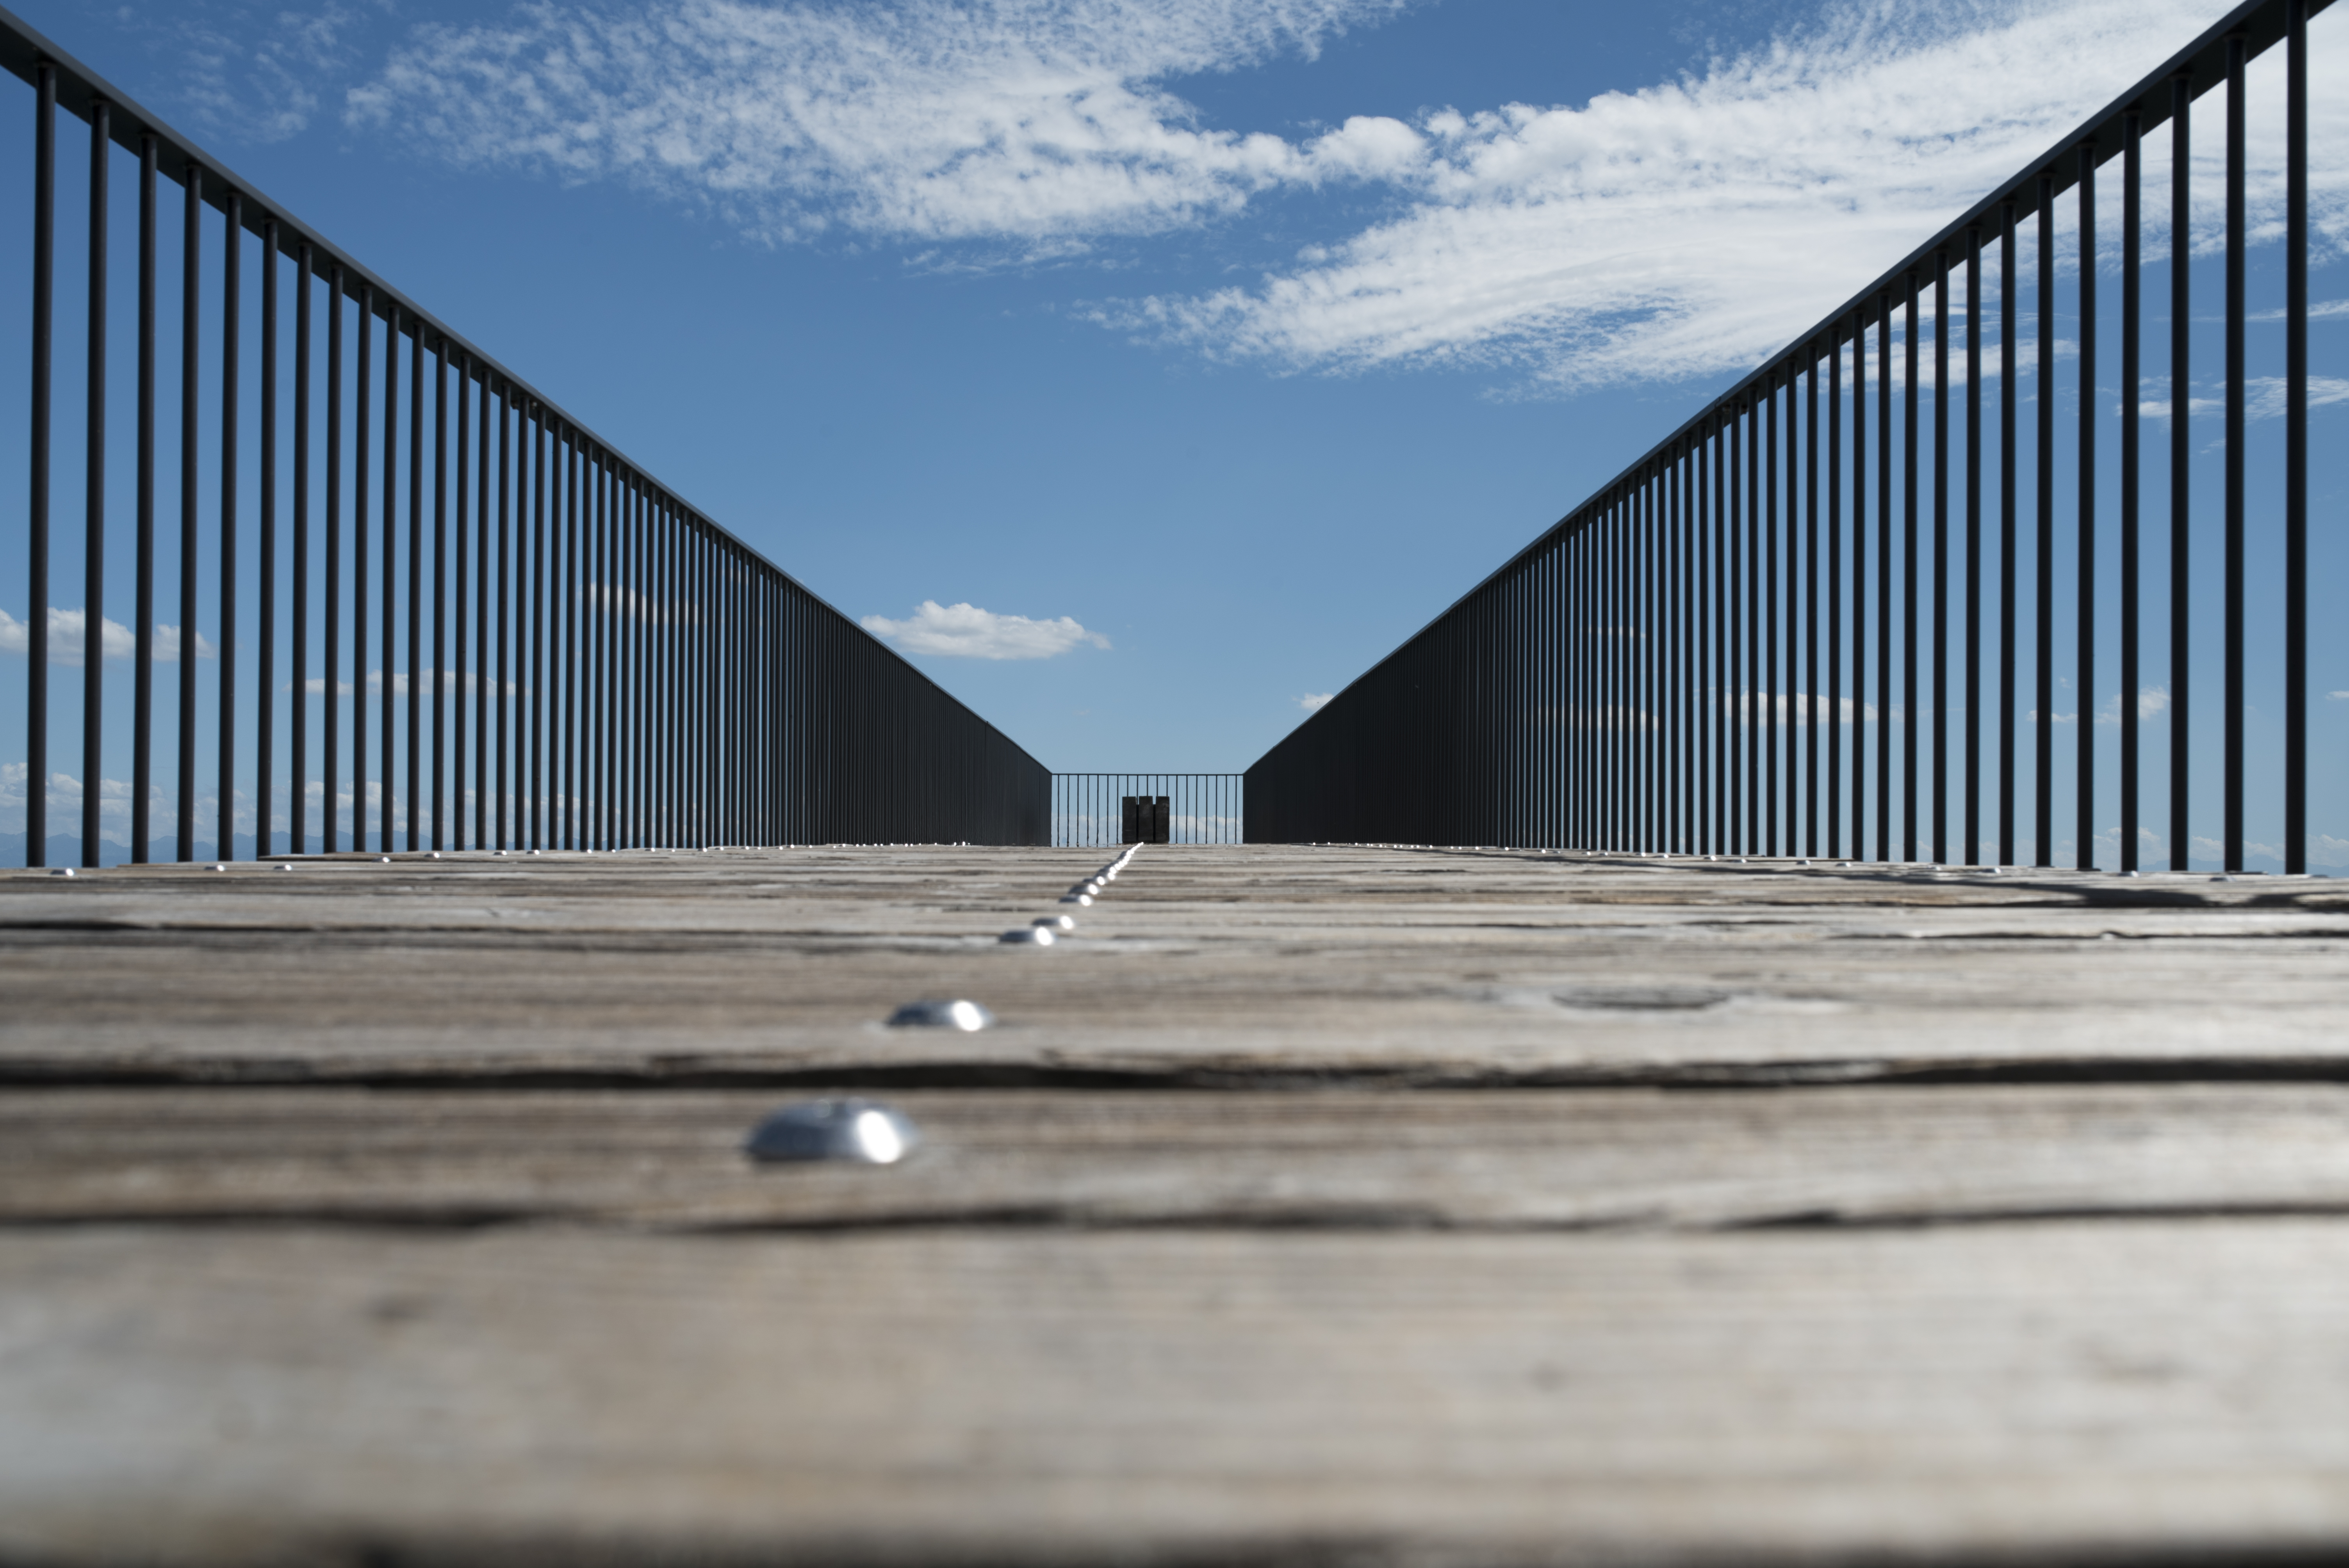
pathway, light, fence, architecture, sky, boardwalk, wood, bridge, street, house, perspective, step, walkway, steel, line, facade, blue, modern, blue sky, outdoors, clouds, symmetry, iron, shape, railings